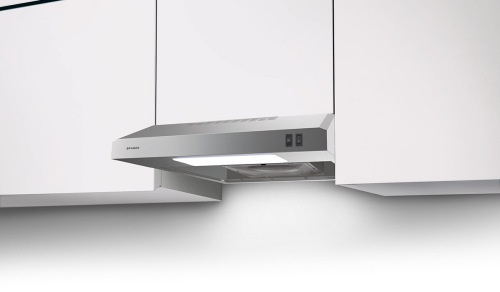
LEVE30SS200
Brand: Faber
Category: Home & Garden > Kitchen & Dining